Lü Bu

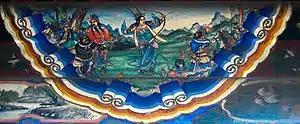
An illustration of Lü Bu shooting at a ji (轅門射戟) in the Long Corridor of the Summer Palace, Beijing.

Upon receiving news of Lü Bu's intrusion, Liu Bei immediately headed back to Xiapi Commandery but most of his troops scattered along the way. With his remaining men, Liu Bei moved eastward to take Guangling Commandery where Yuan Shu's forces defeated him. Liu Bei then retreated to Haixi County (海西縣; southeast of present-day Guannan County, Jiangsu). Where, in hunger and desperation, he surrendered to Lü Bu. This took place in around early 196. Lü Bu was displeased that Yuan Shu's supplies had not reached him yet, so he led his men to welcome Liu Bei. He appointed Liu Bei as the Inspector (刺史) of Yu Province and ordered him to garrison at Xiaopei, while he declared himself the Governor of Xu Province and remained in Xiapi.